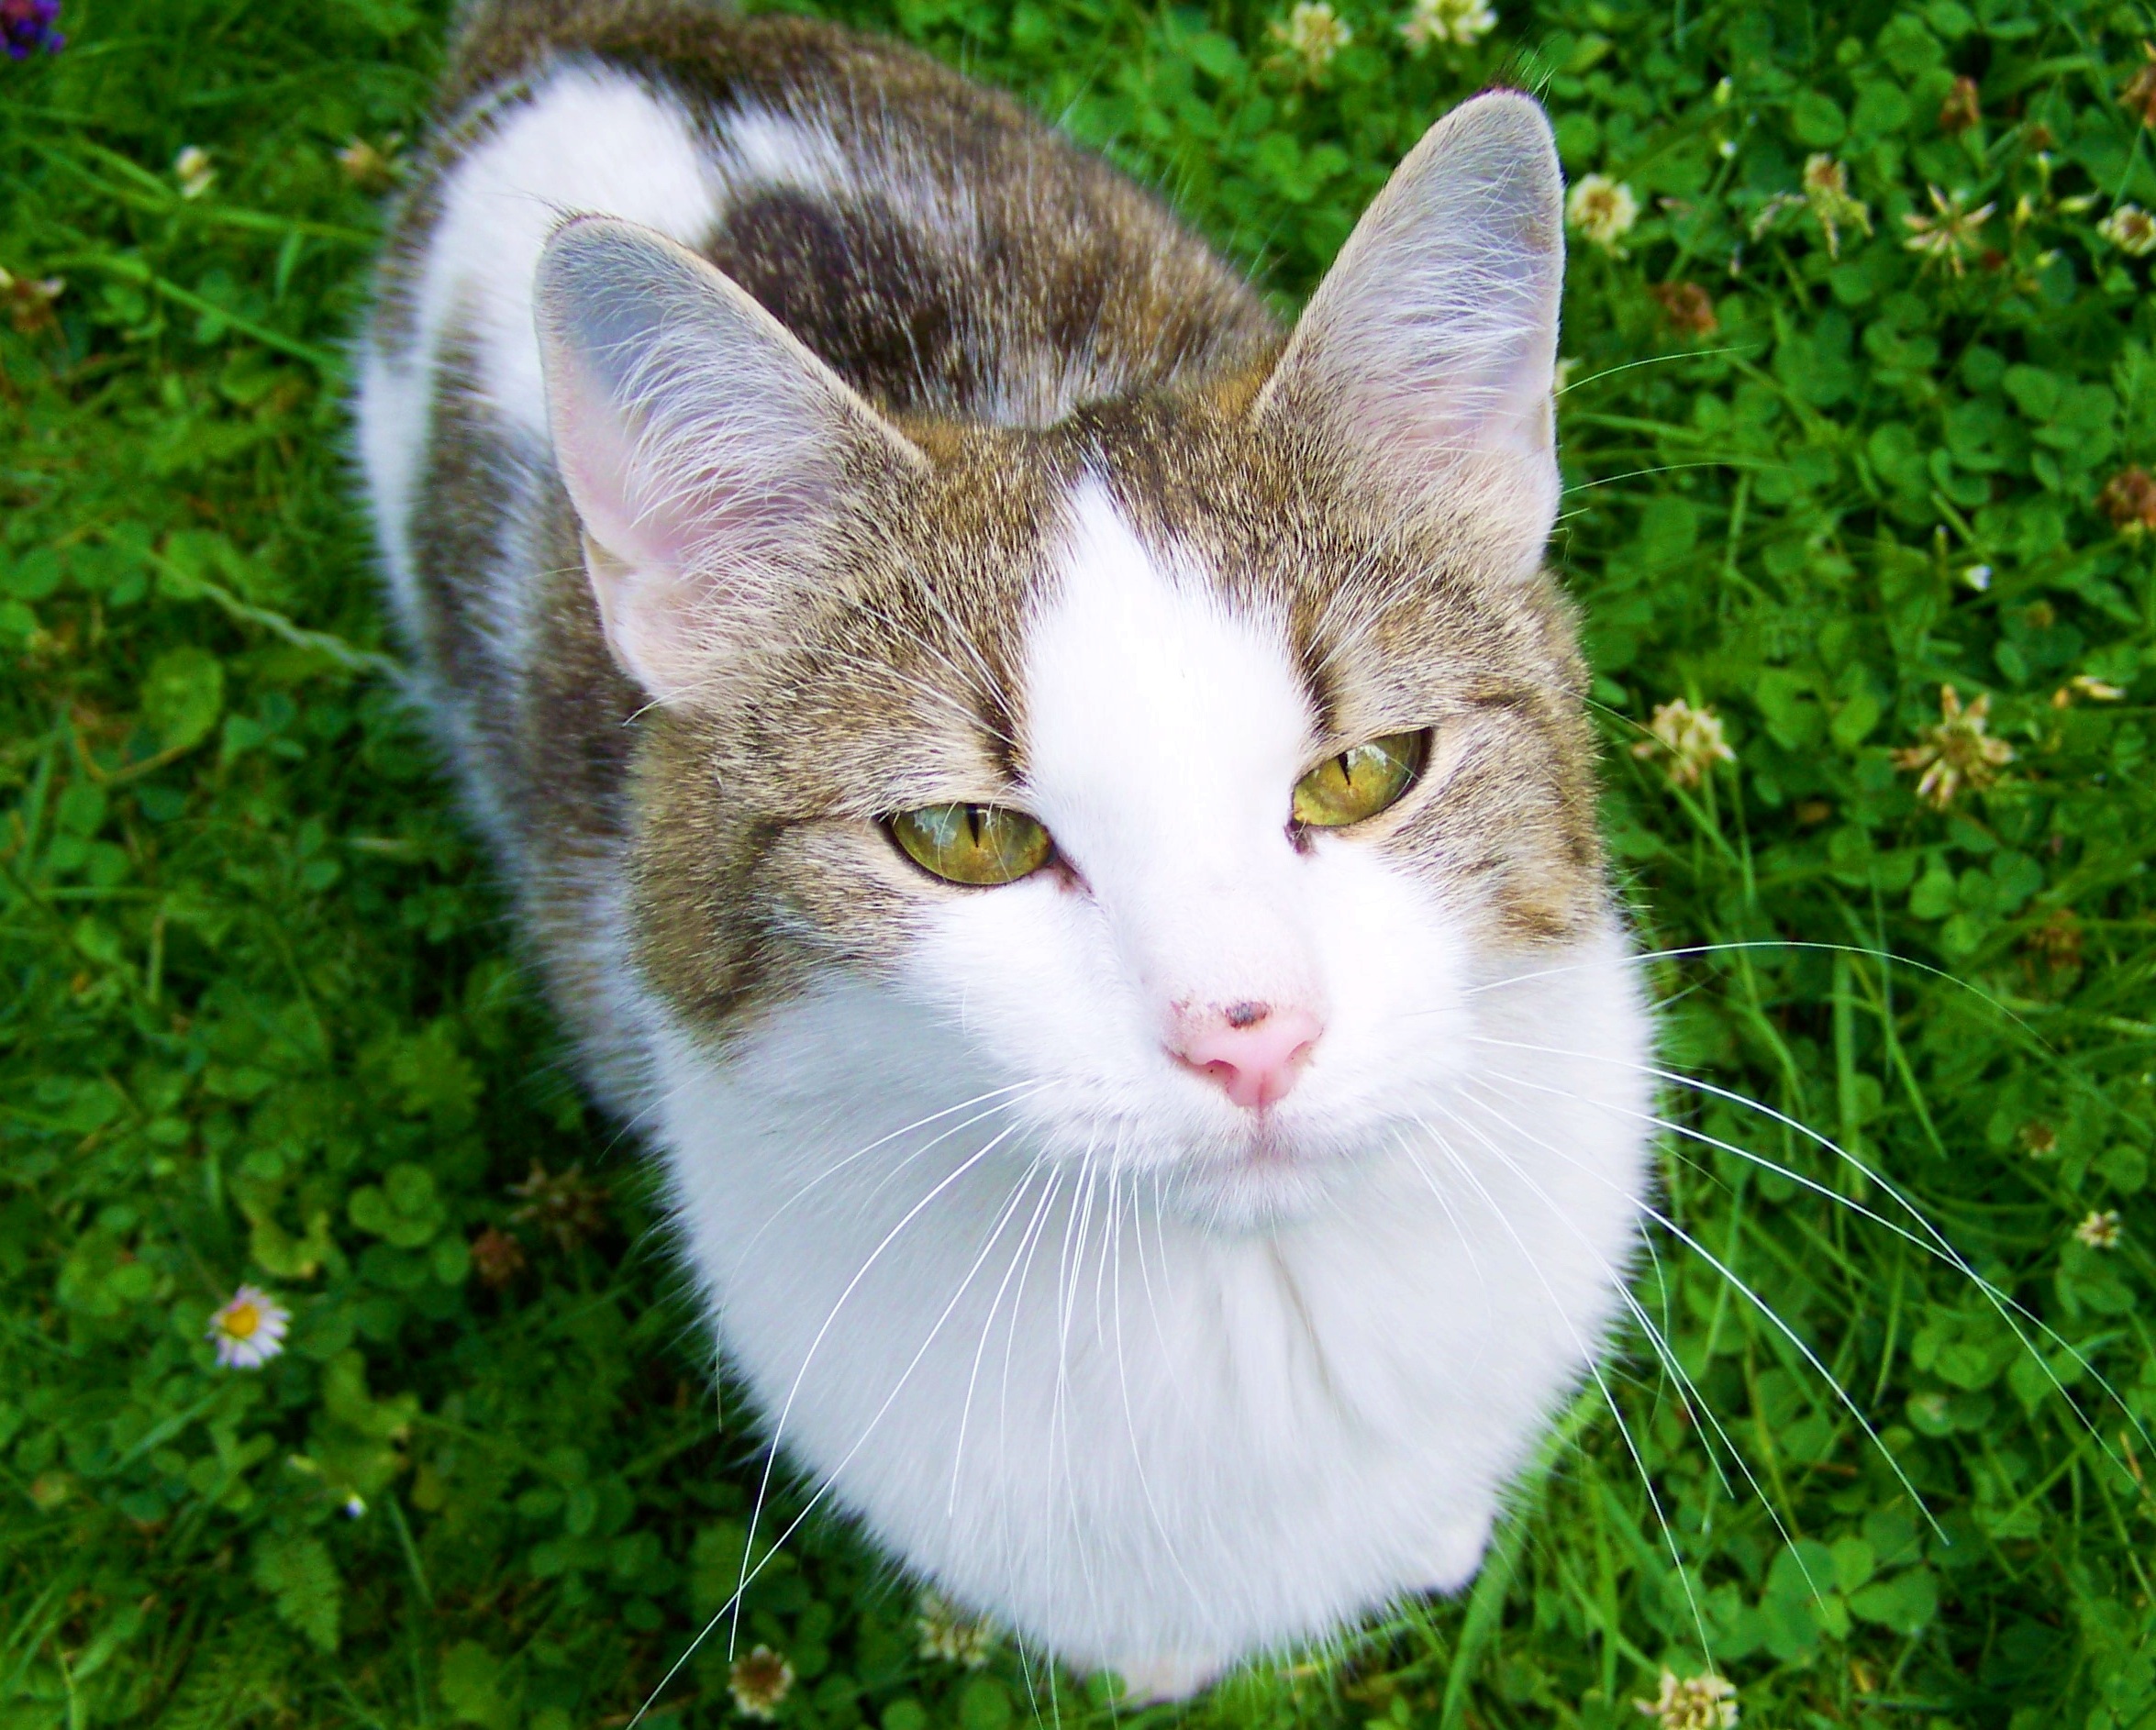
grass, cat, mammal, fauna, domestic animal, nose, whiskers, vertebrate, european shorthair, wild cat, small to medium sized cats, cat like mammal, domestic short haired cat, white gray brown kitten